British Museum

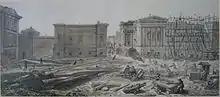
Left to Right: Montagu House, Townley Gallery and Sir Robert Smirke's west wing under construction, July 1828

The body of trustees decided on a converted 17th-century mansion, Montagu House, as a location for the museum, which it bought from the Montagu family for £20,000. The trustees rejected Buckingham House, which was later converted into the present day Buckingham Palace, on the grounds of cost and the unsuitability of its location.